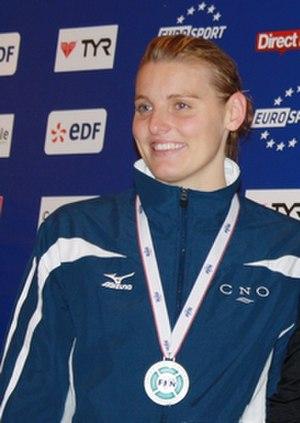
Alexandra Putra, née le 20 septembre 1986 à Olsztyn, est une nageuse française puis polonaise à partir de 2011.